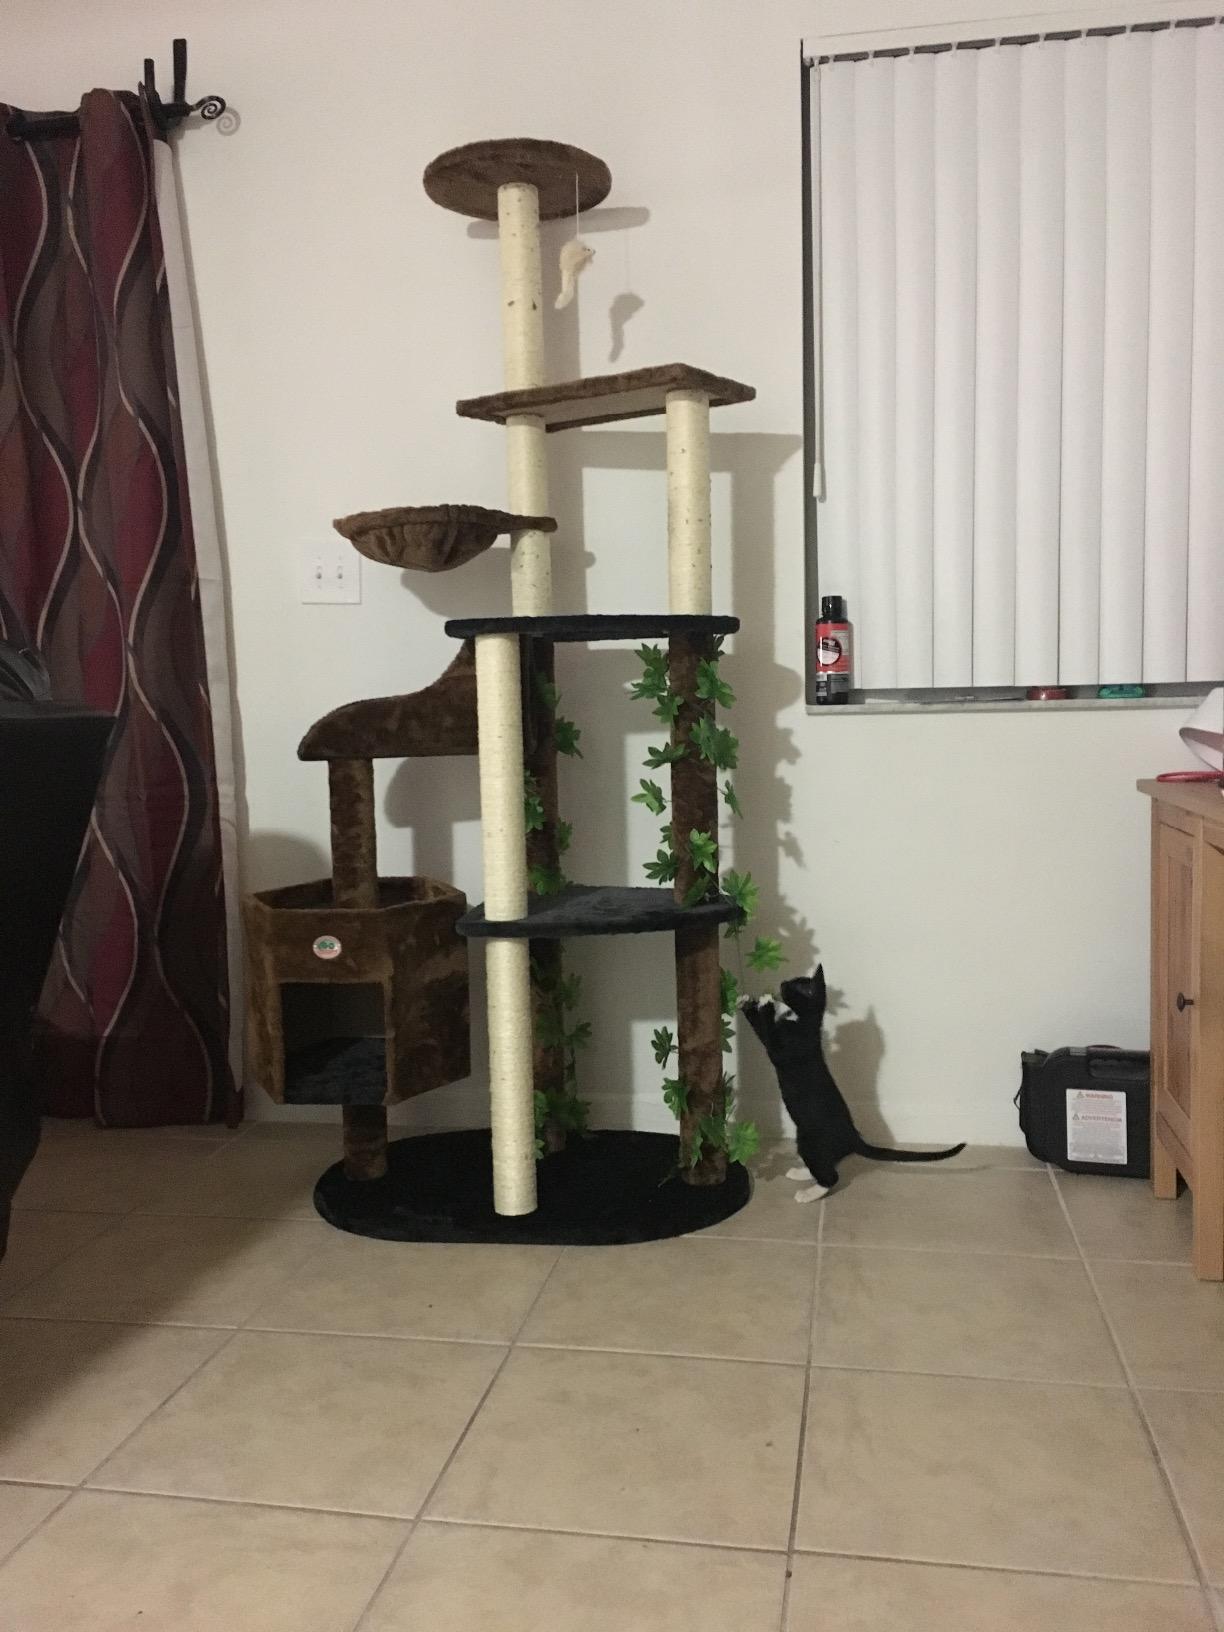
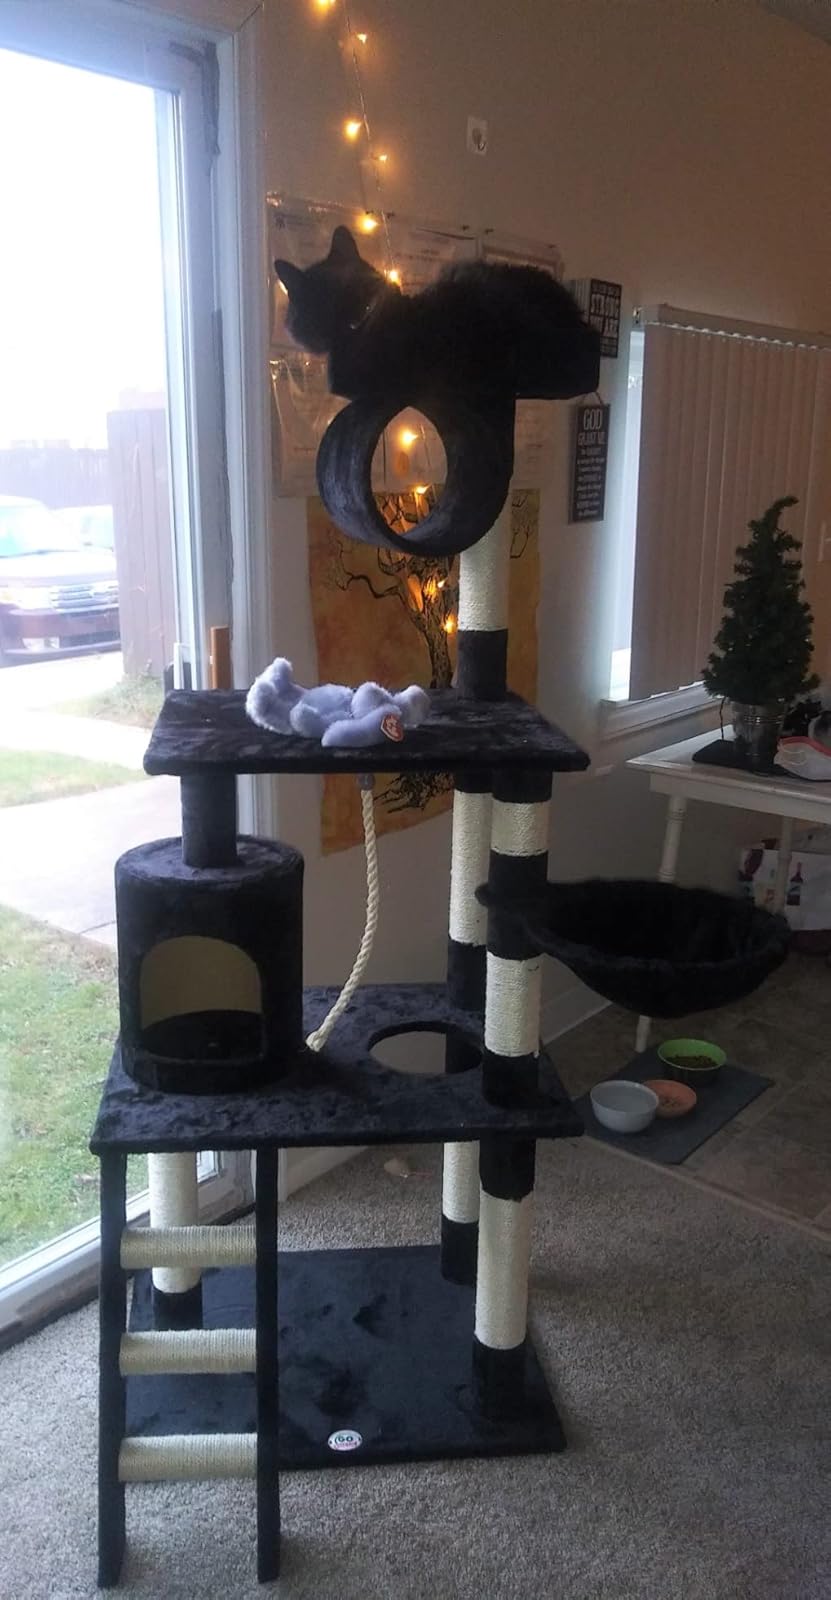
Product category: items_cat tree
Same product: no